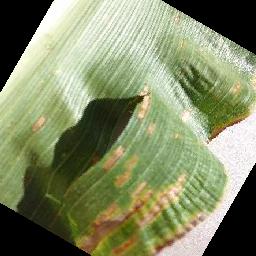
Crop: corn
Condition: (maize)_cercospora_spot_gray_spot